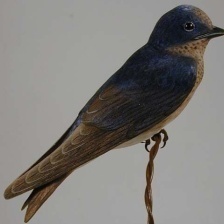
Species: PURPLE MARTIN
Scientific name: PROGNE SUBIS